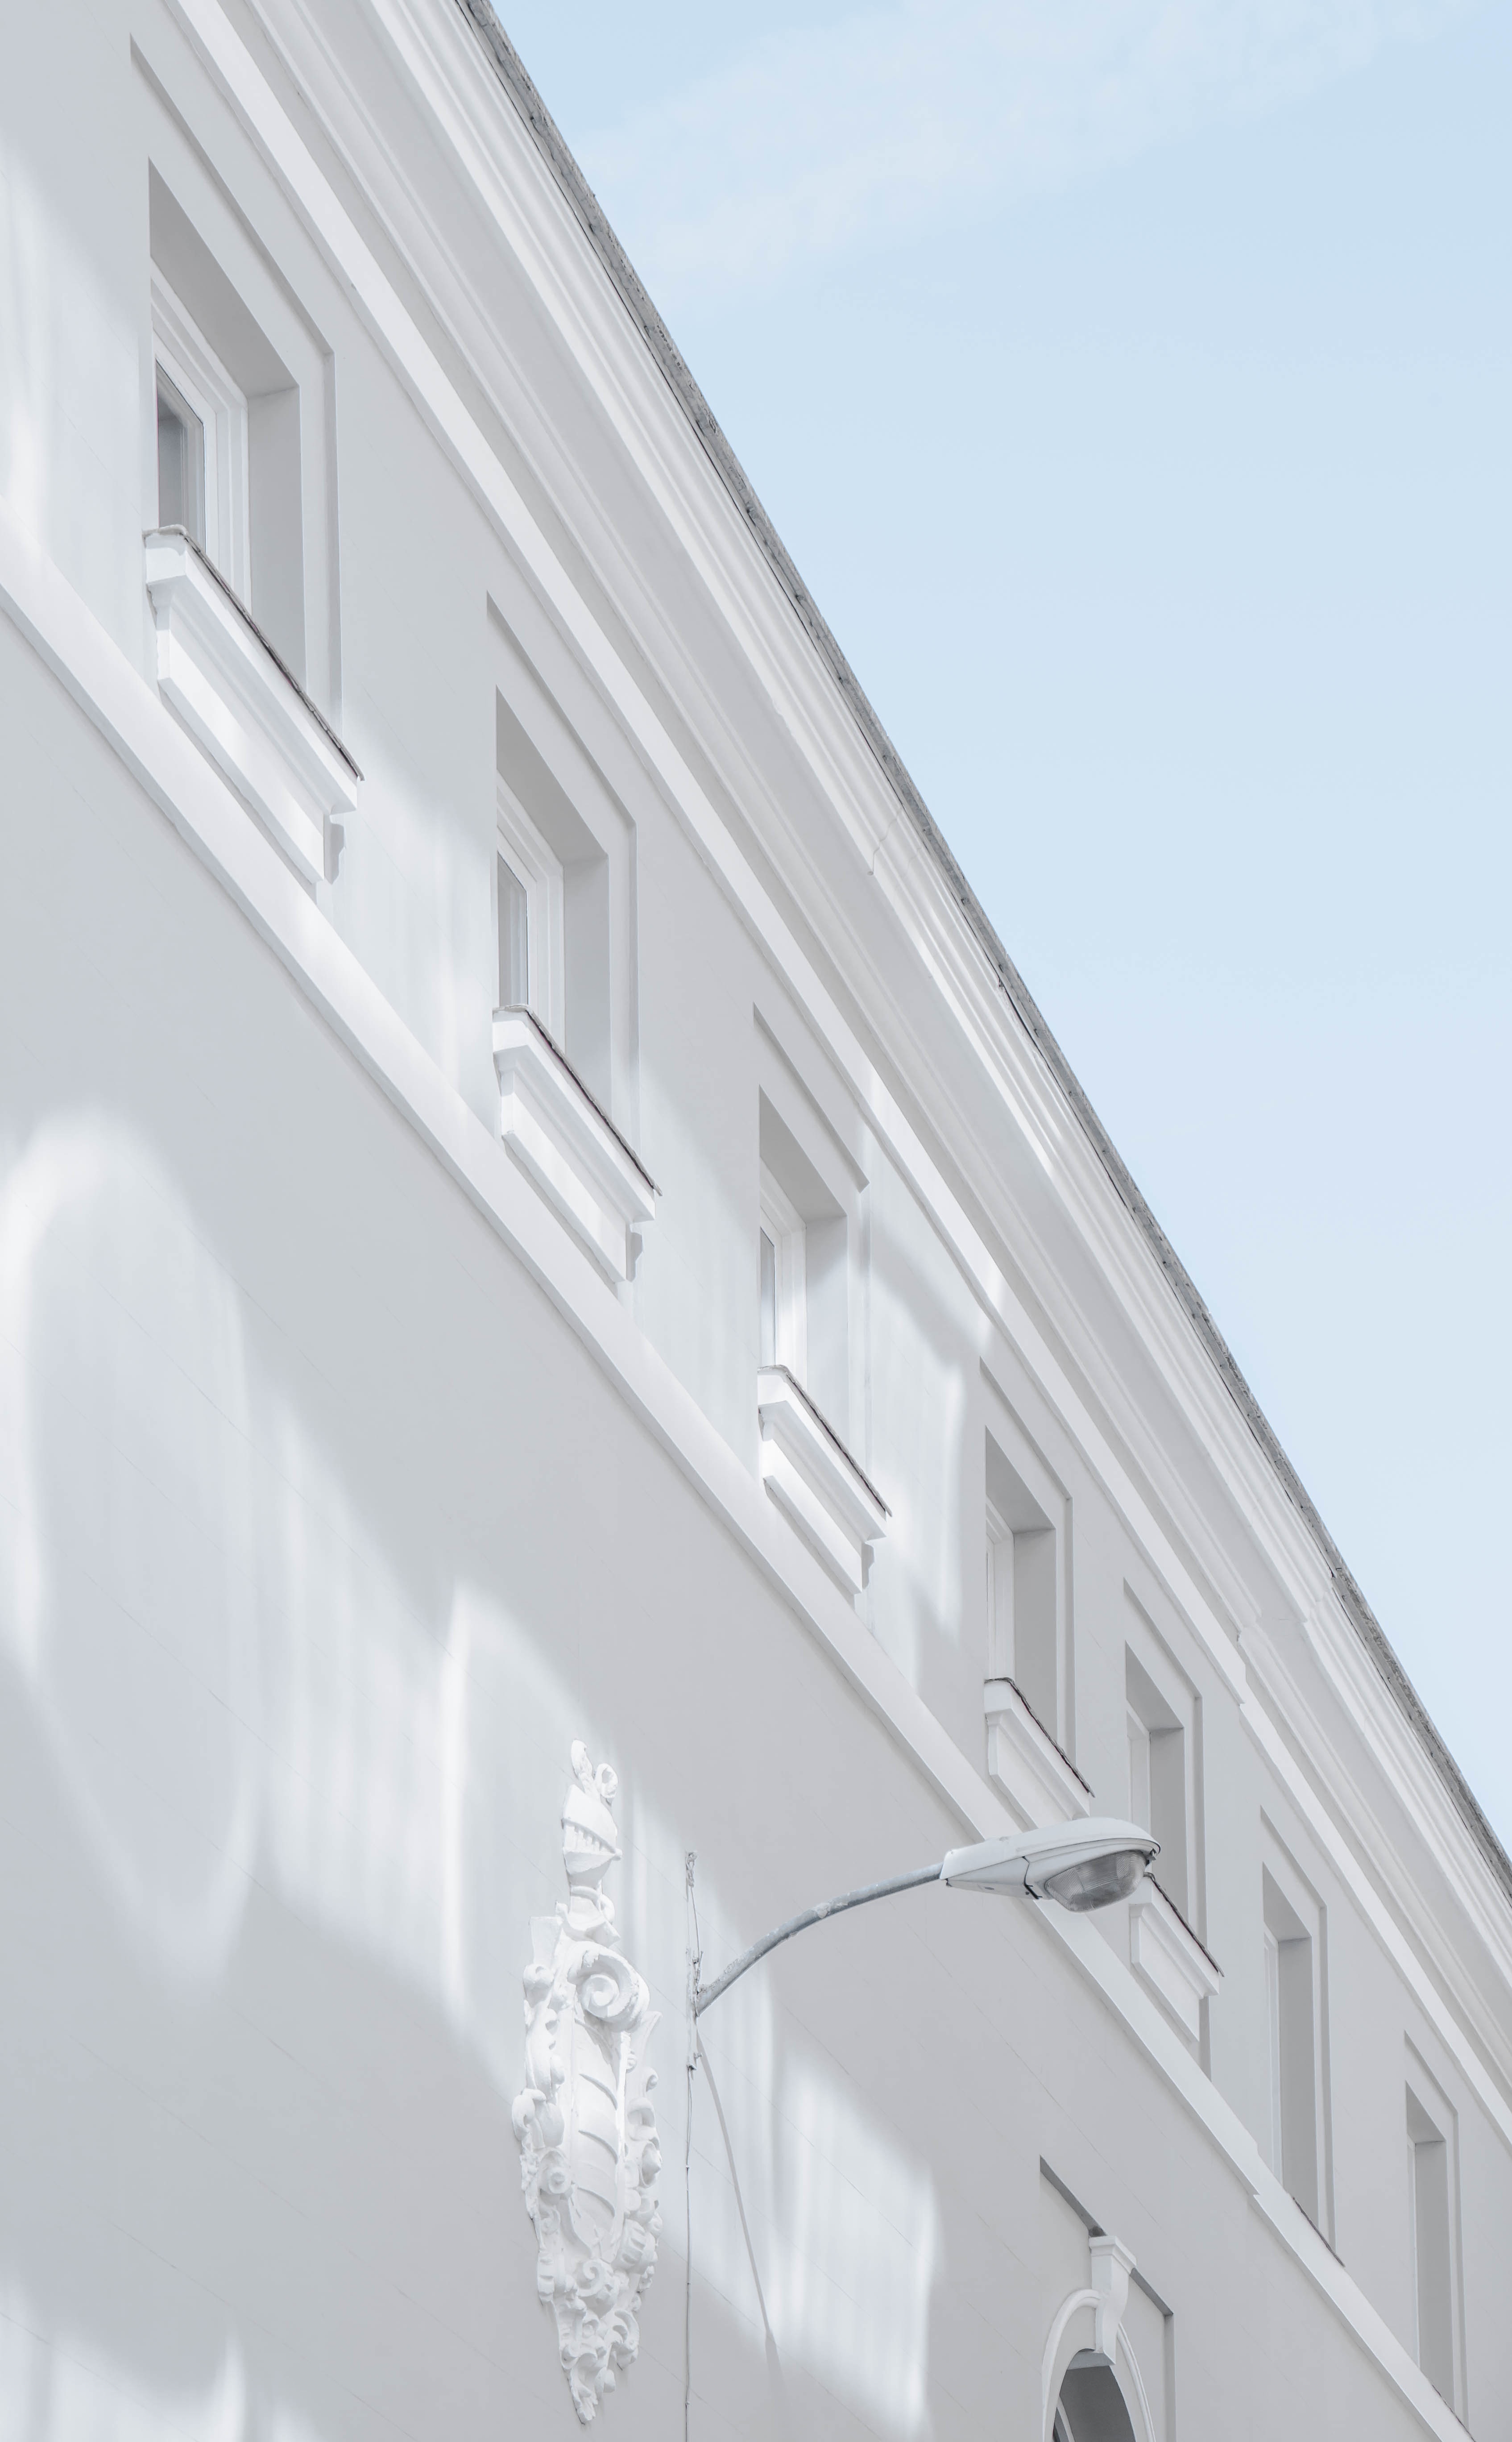
ceiling, line, facade, lighting